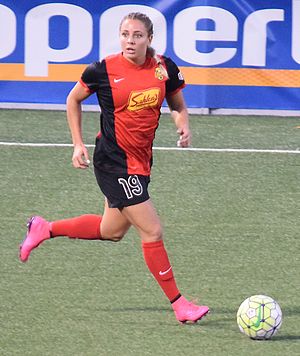
Adriana Leon
Leon i 2016
Adriana Kristina Leon er en kvindelig schweizisk fodboldspiller, der spiller som midtbane for West Ham United i FA Women's Super League og Canadas kvindefodboldlandshold, siden 2012.